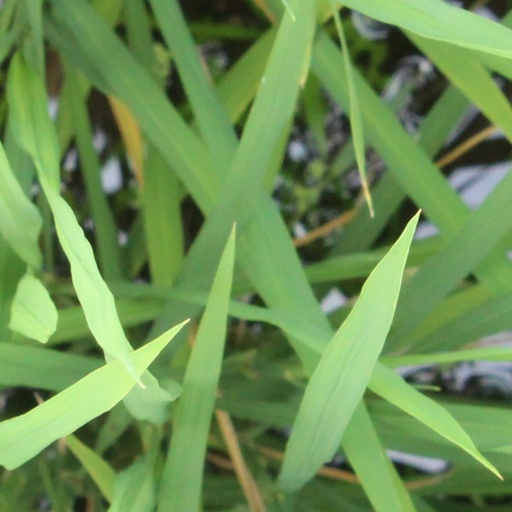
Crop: rice